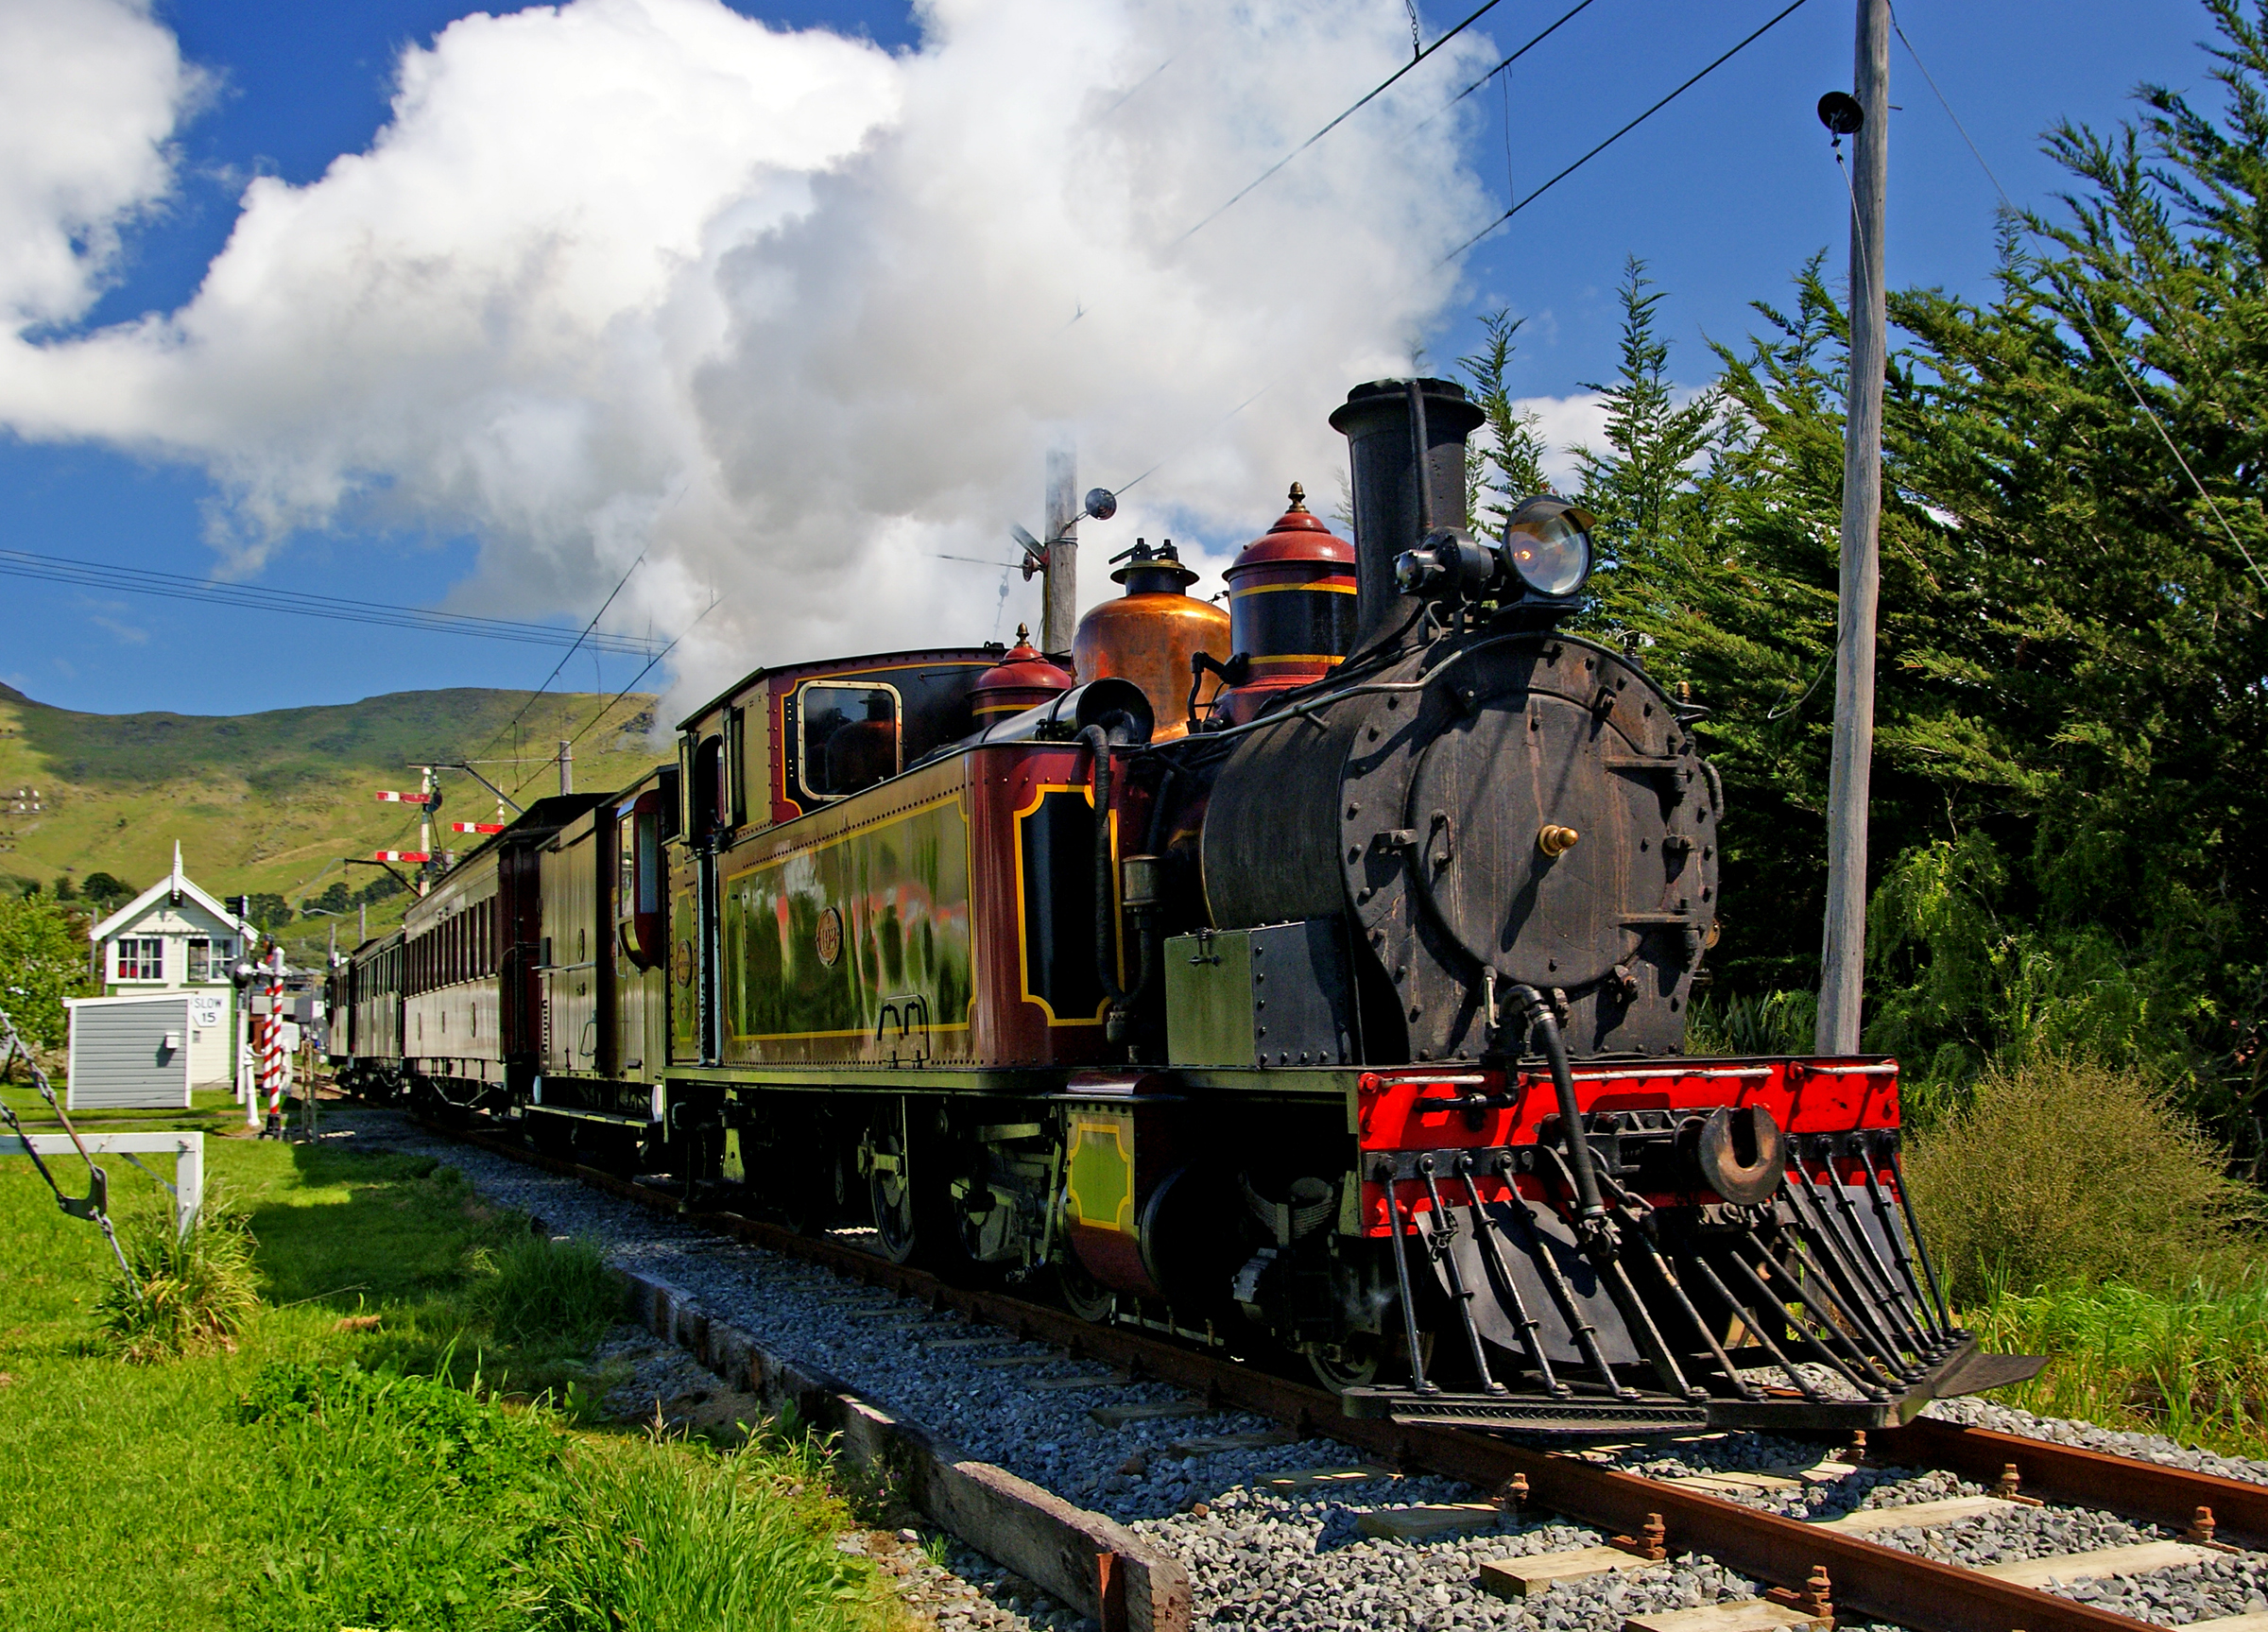
track, steam, train, transport, vehicle, locomotive, publicdomain, railways, ferrymead, steamlocomotive, rail transport, land vehicle, rolling stock